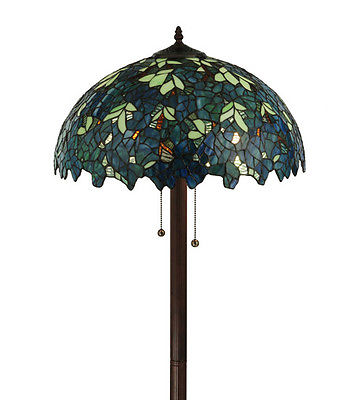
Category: lamp